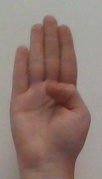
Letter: kaaf